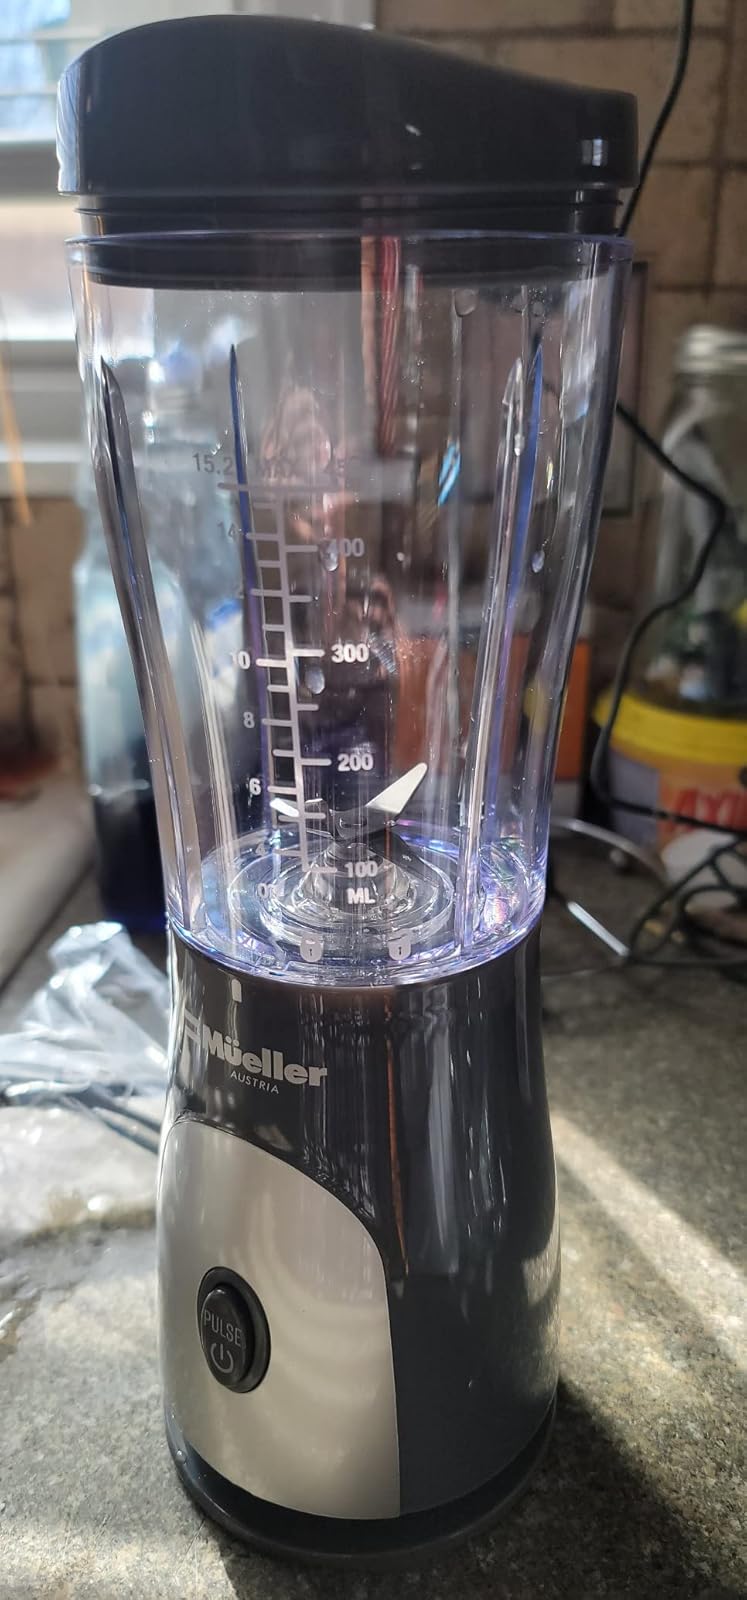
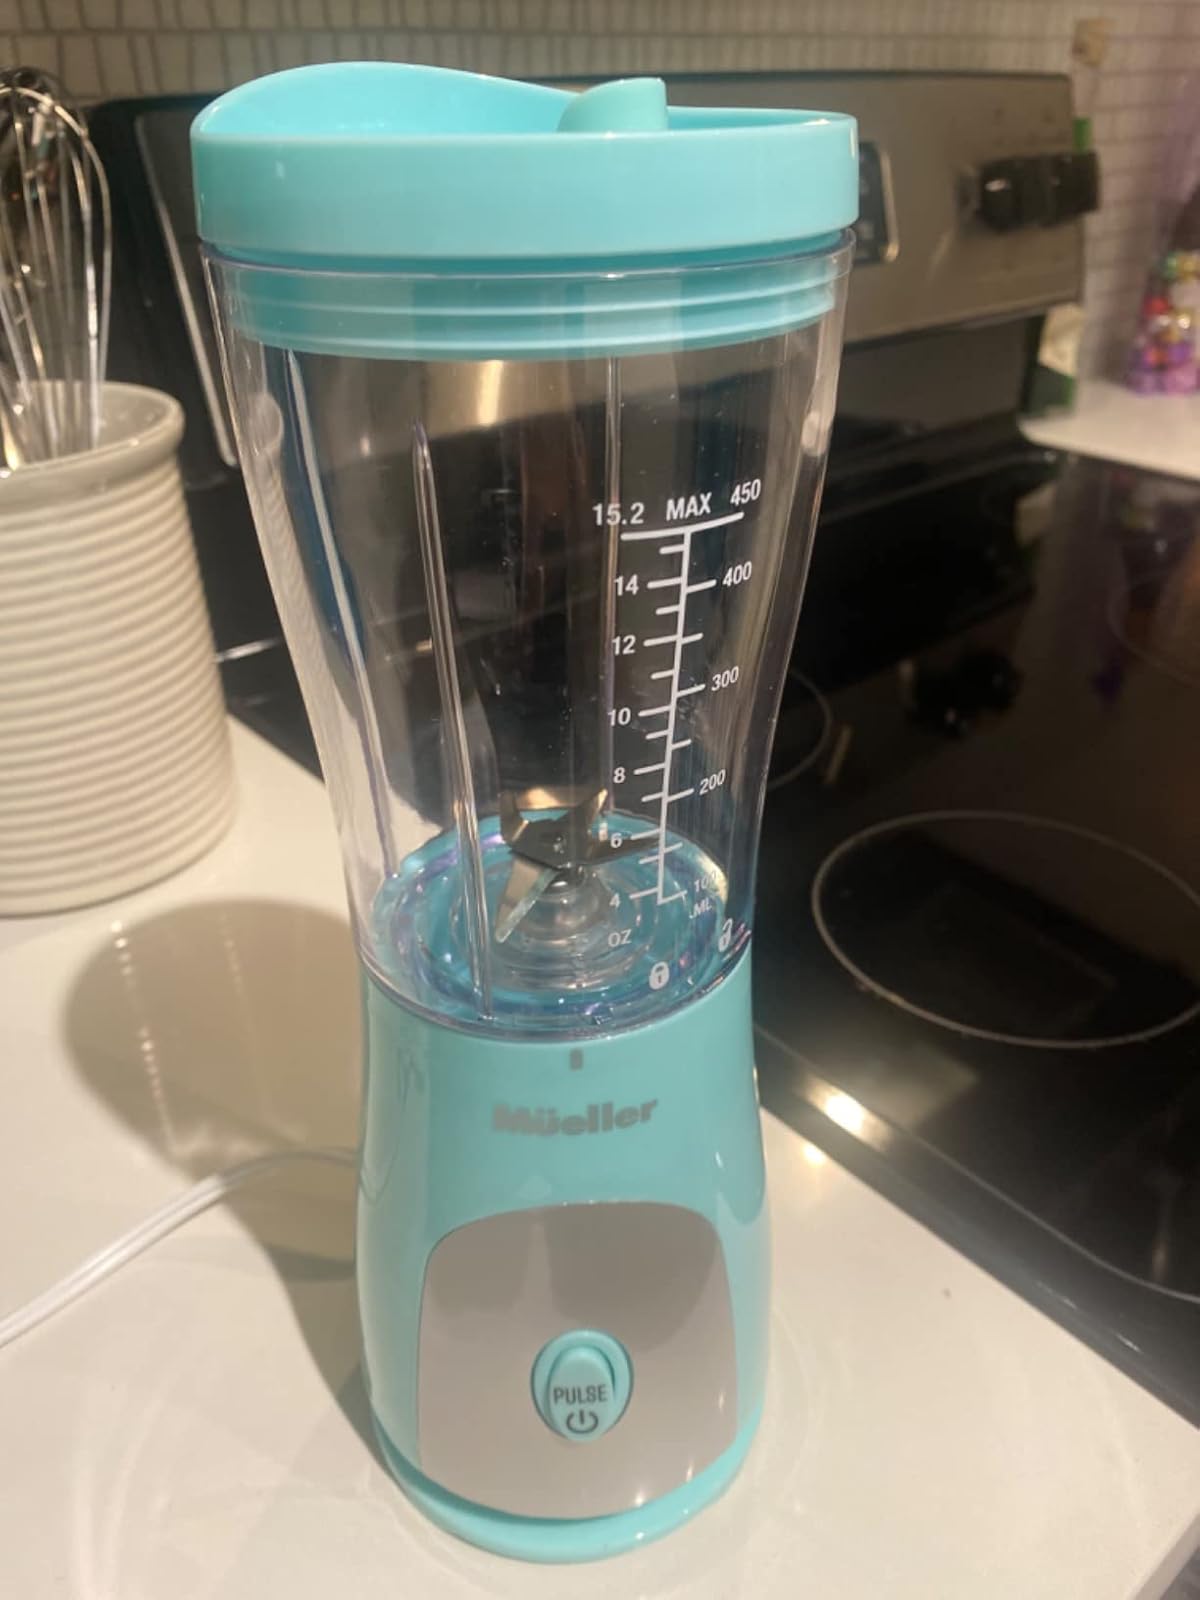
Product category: items_blender
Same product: no